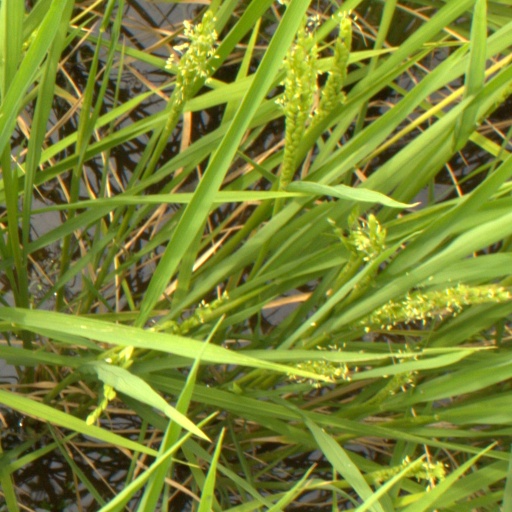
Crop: rice